The Woman Thou Gavest Me (film)

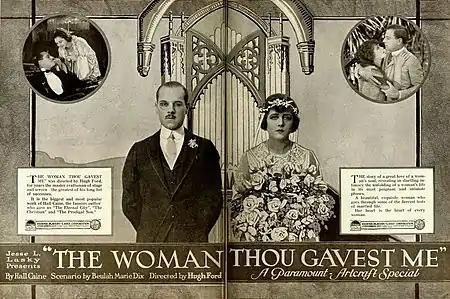
movie herald spread

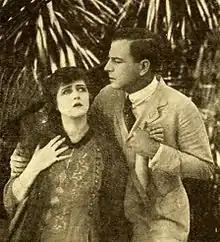
Katherine MacDonald and Milton Sills

The Woman Thou Gavest Me is a 1919 silent film directed by Hugh Ford and starring Jack Holt, Katherine MacDonald and Milton Sills. It was produced by Famous Players–Lasky and distributed through Famous Players–Lasky and Paramount Pictures. The film is based on the 1913 controversial novel "The Woman Thou Gavest Me" by Hall Caine, adapted for the screen by Beulah Marie Dix. A song of the same name with words and music by Al Piantadosi promoted the film.